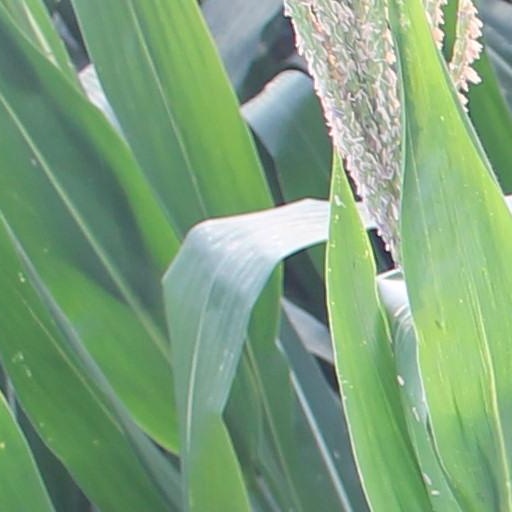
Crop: maize; corn